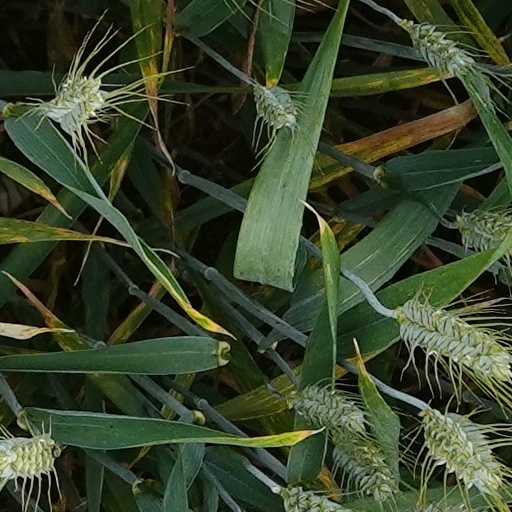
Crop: wheat